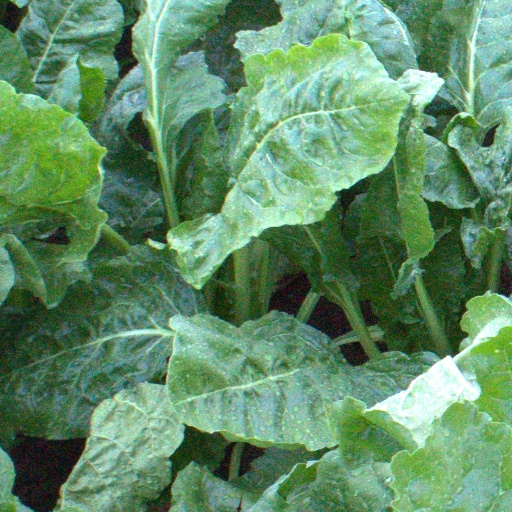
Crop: sugar beet